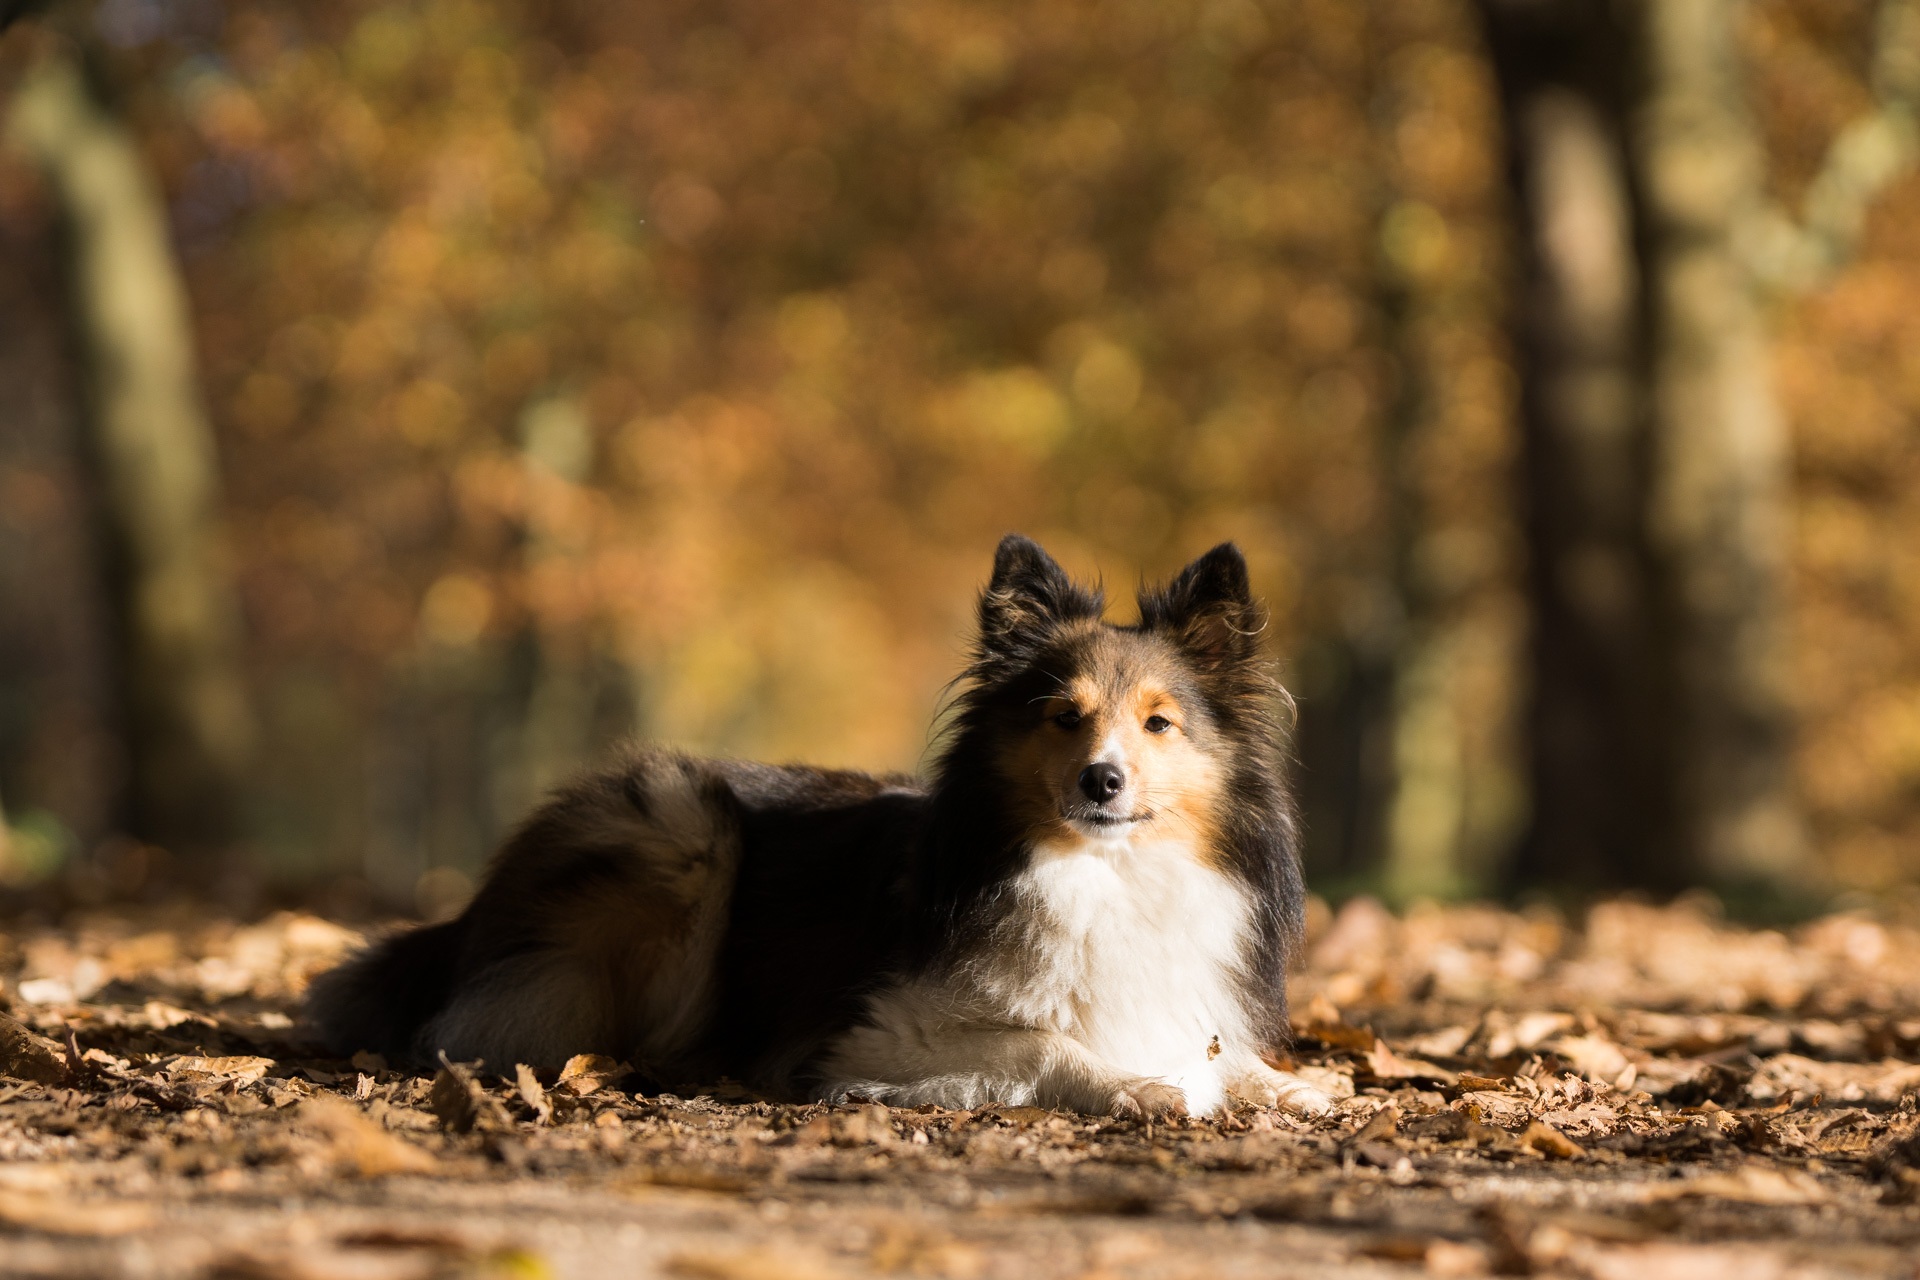
dog, wildlife, autumn, mammal, season, fauna, vertebrate, lying, tree lined avenue, sheltie, dog like mammal